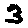
Label: 3